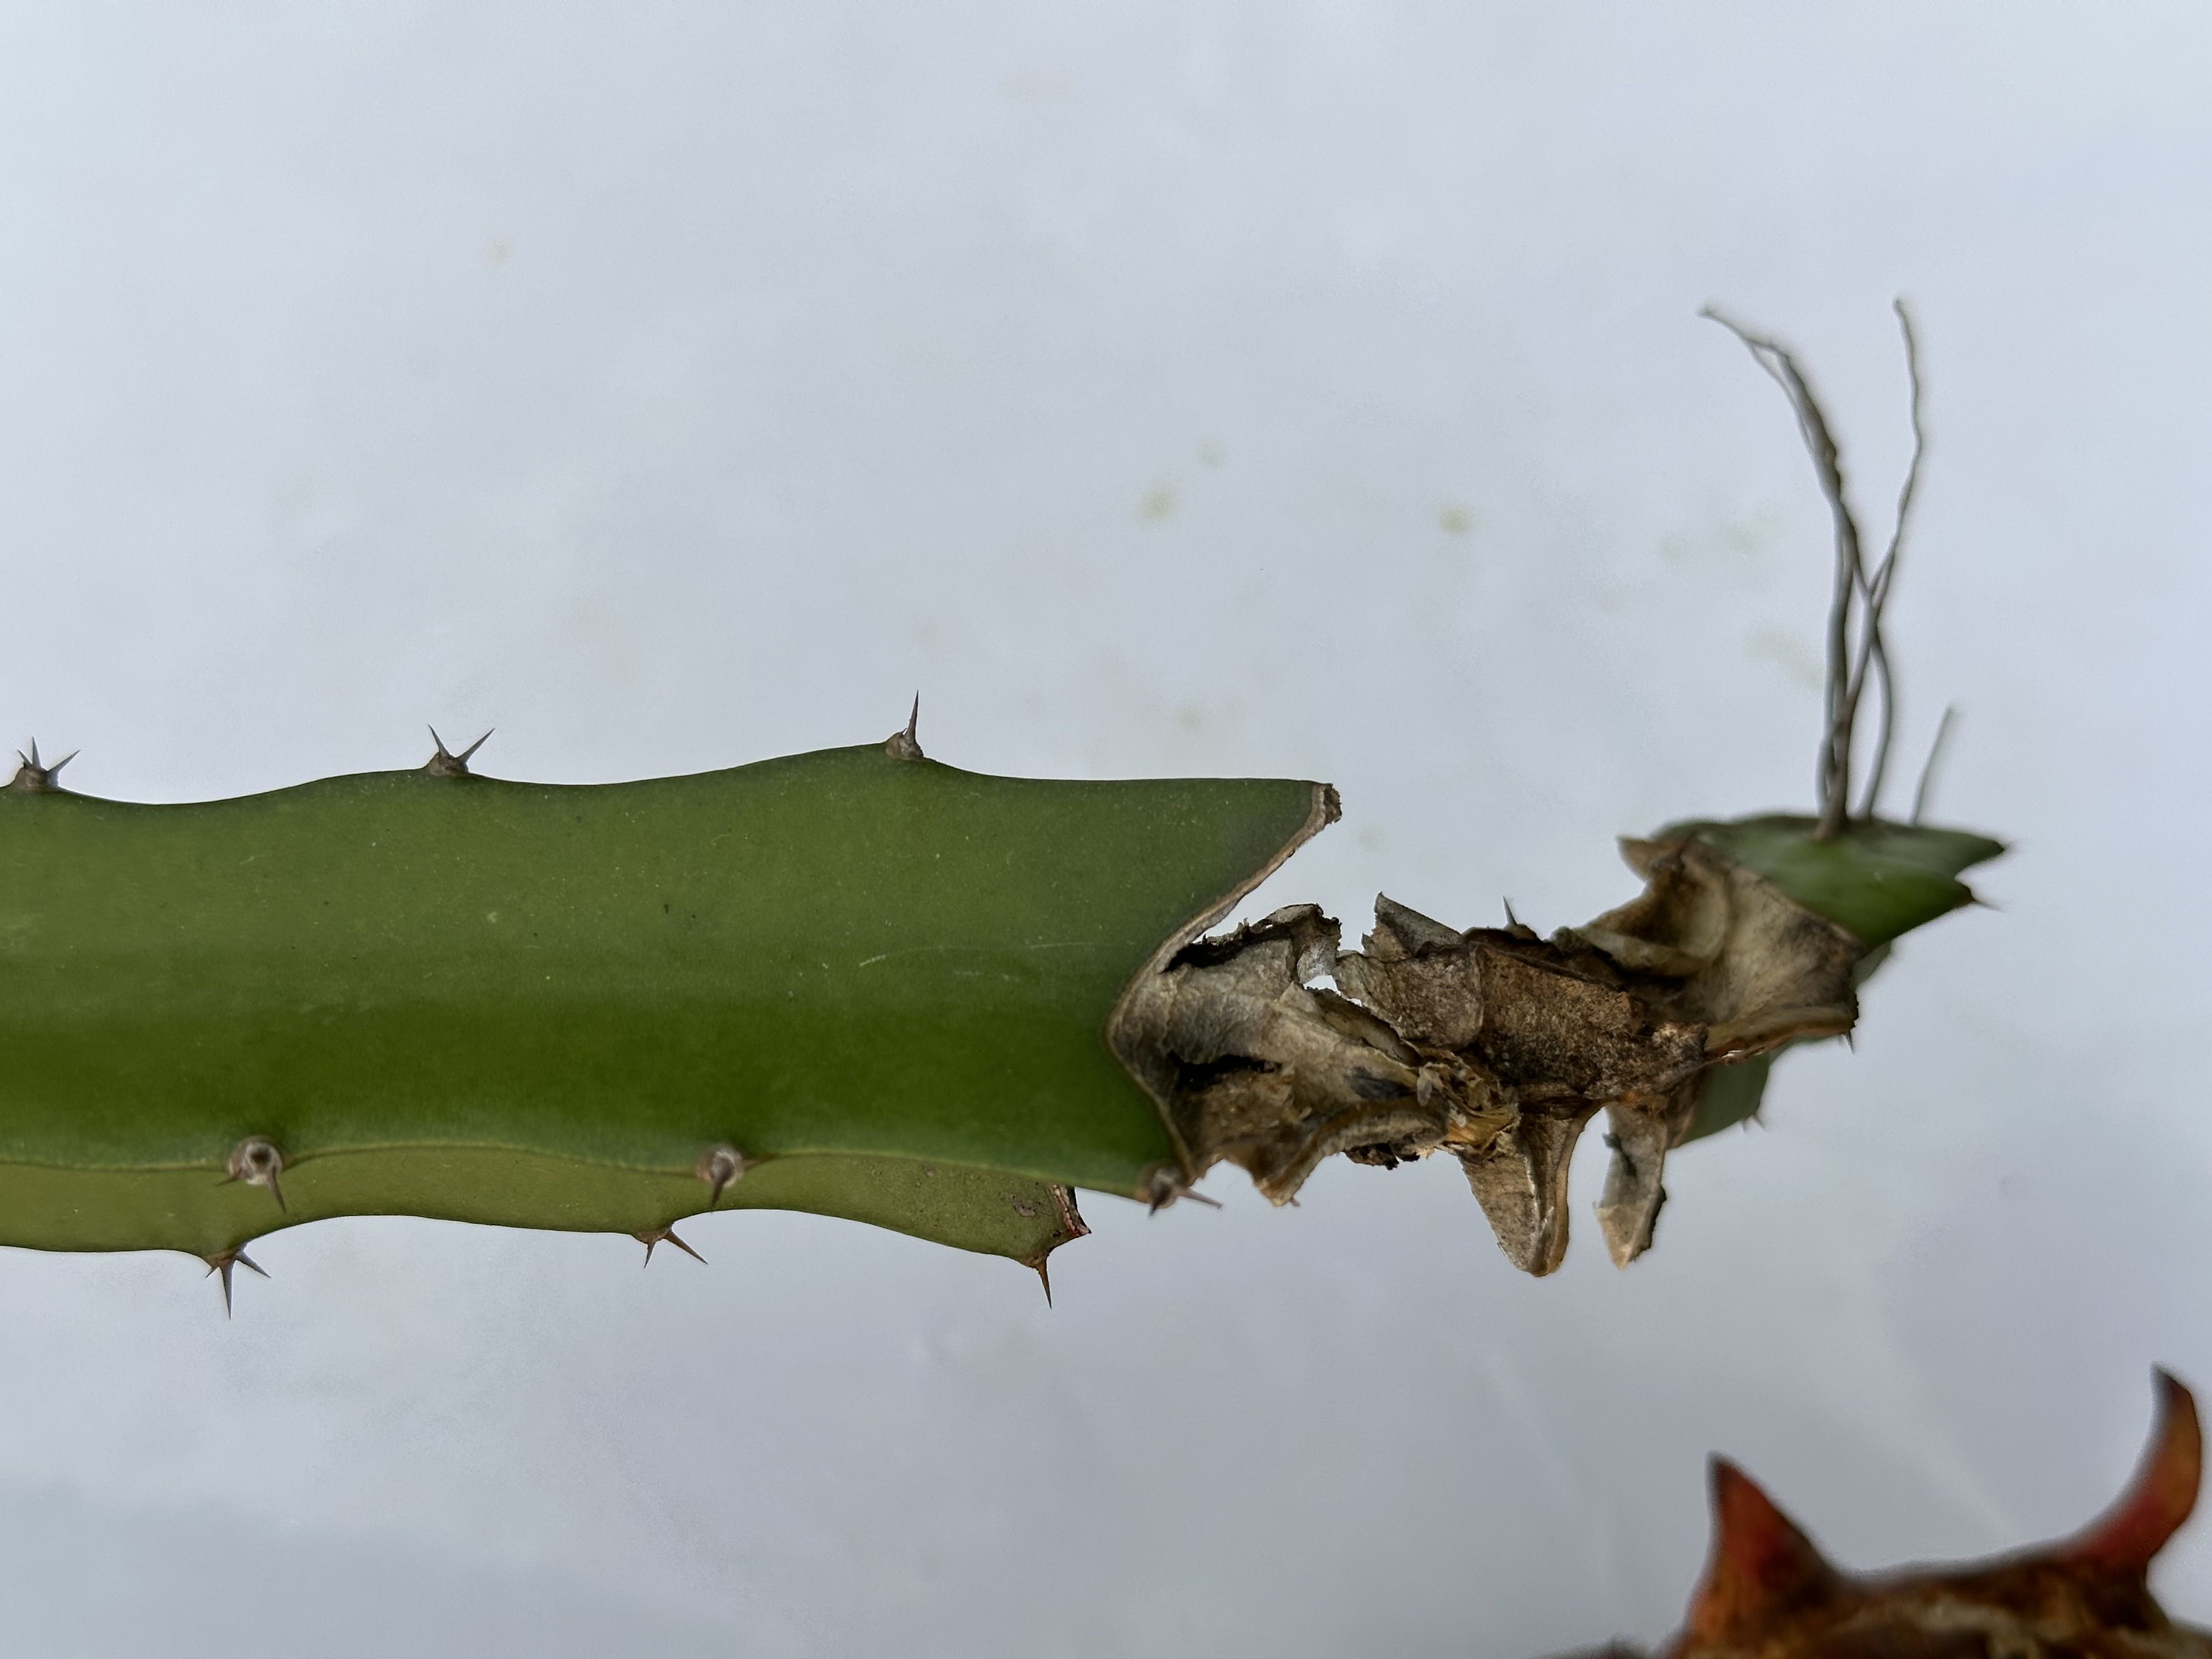
Label: Bad leaf